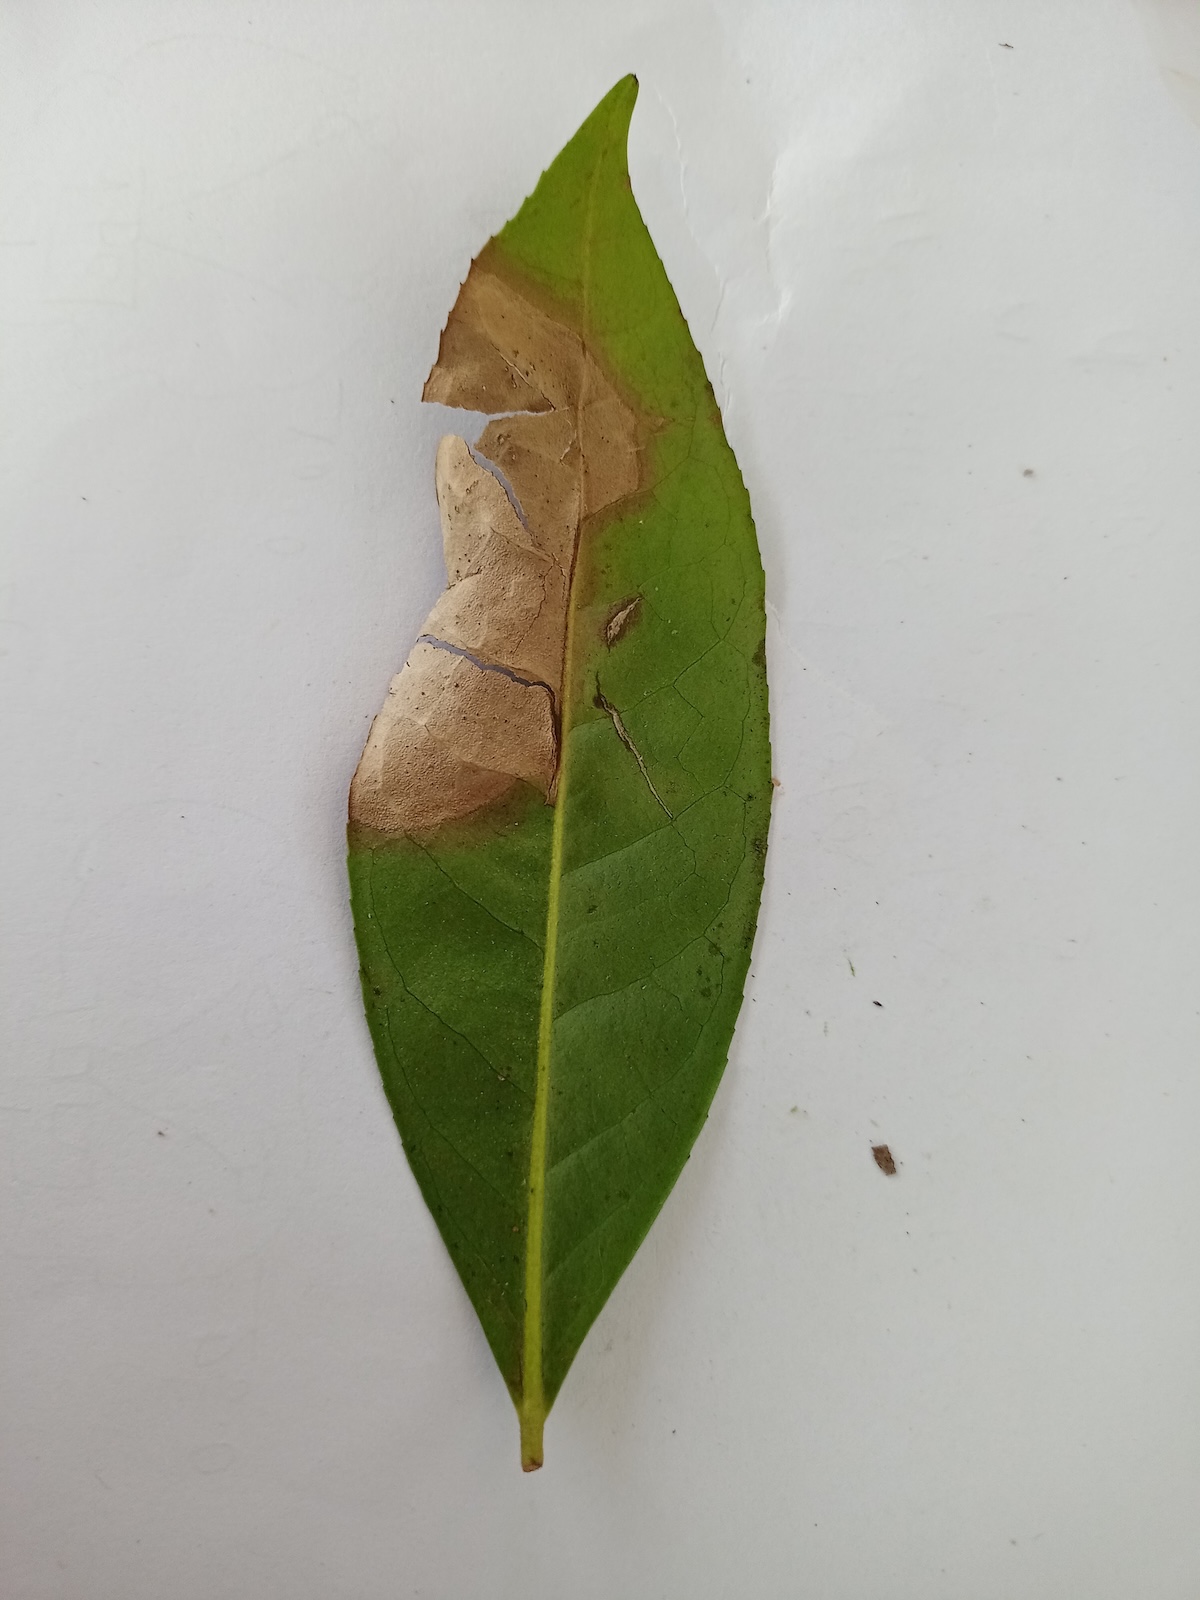
Label: Gray Blight